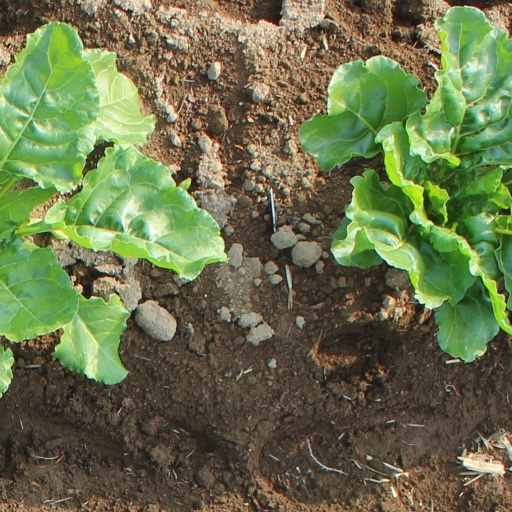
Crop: sugar beet